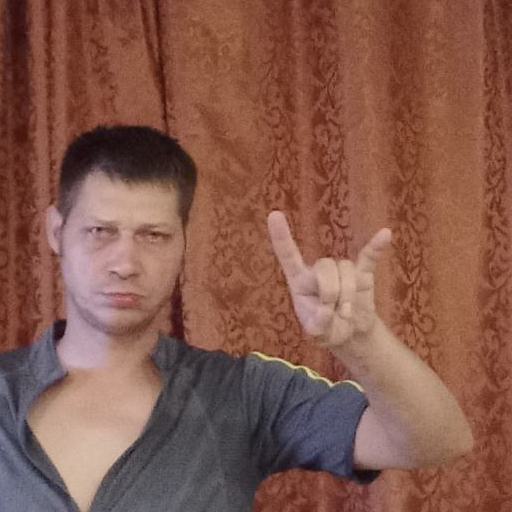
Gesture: rock